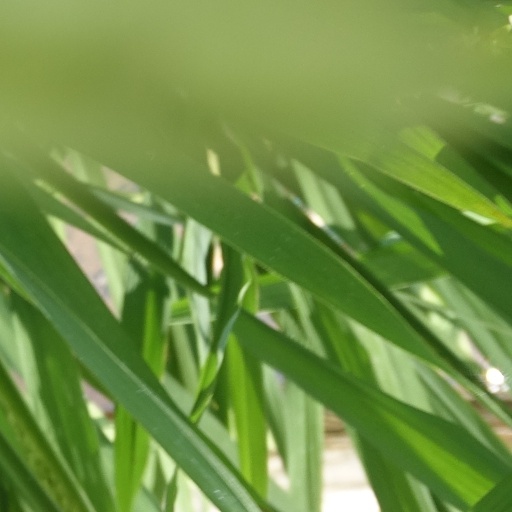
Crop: rice